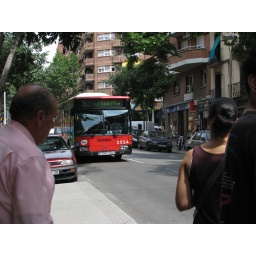
The 92 bus got me around a few times. Passes Guell Park and Glories to the beach